Molten-Salt Reactor Experiment

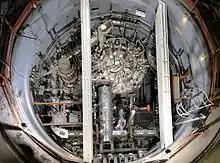
Molten salt reactor

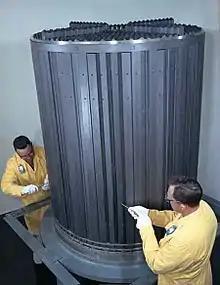
Graphite MSRE core

The pyrolytic graphite core, grade CGB, also served as the moderator. Before the MSRE development began, tests had shown that salt would not permeate graphite in which the pores were on the order of a micrometer. However, graphite with the desired pore structure was available only in small, experimentally prepared pieces, and when a manufacturer set out to produce a new grade (CGB) to meet the MSRE requirements, difficulties were encountered.